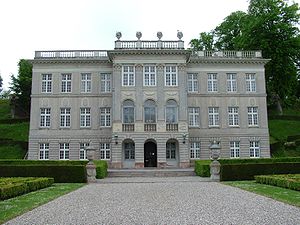
Adam Gottlob Moltke / Indsats for kunst og økonomi
Marienlyst Slot, udvidet og moderniseret af Moltke
Adam Gottlob lensgreve Moltke var en tysk-dansk lensgreve. Han var overhofmarskal og storgodsejer og en af de vigtigste personer under kong Frederik 5.s tyveårige regeringstid 1746-1766. Han var også kunstnens beskytter og har efterladt væsentlige bygninger og kunstværker, som han lod tidens bedste arkitekter og kunstnere udføre.